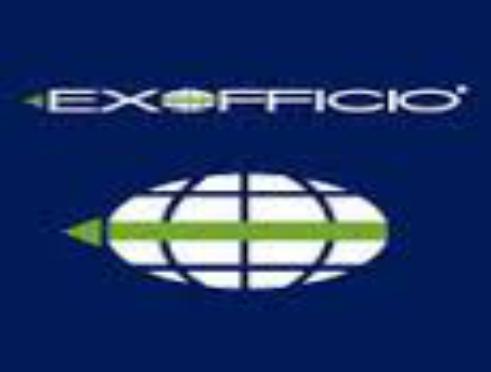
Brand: Exofficio
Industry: Clothes